Sekka Zusetsu

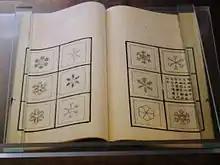

Sekka Zusetsu is a figure collection written by Doi Toshitsura, the fourth "daimyō" of Koga Domain in 1832.